LNWR Whale Experiment Class

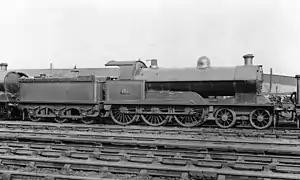
No. 165 "City of Lichfield" at Hillhouse steam shed

The London and North Western Railway (LNWR) Experiment Class was a class of 4-6-0 steam locomotive designed by George Whale.